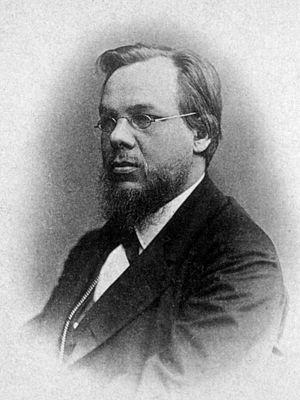
Sergueï Petrovitch Botkine était un célèbre médecin russe. Il était à la médecine ce que Pirogov était à la chirurgie. Il donna son nom à la « maladie de Botkine » et à l'hôpital Botkine à Moscou.